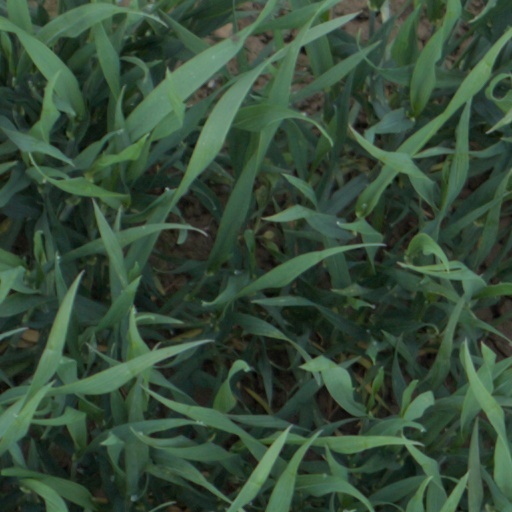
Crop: wheat